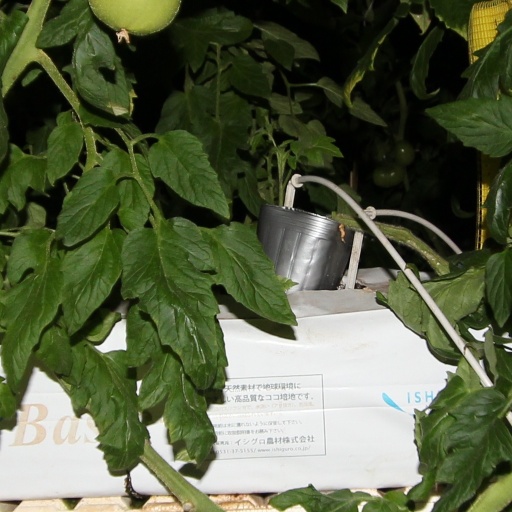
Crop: tomato